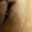
Label: cat